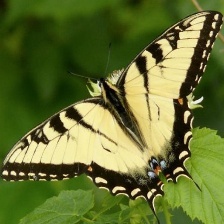
Species: YELLOW SWALLOW TAIL